Laurie Lee

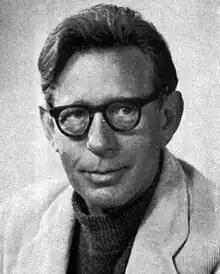

Laurence Edward Alan Lee, (26 June 1914 – 13 May 1997) was an English poet, novelist and screenwriter, who was brought up in the small village of Slad in Gloucestershire.